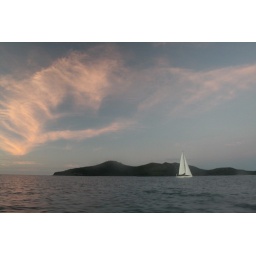
The suns goes down and a sailboat makes for home in the Whitsundays